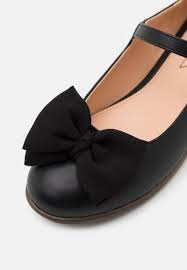
Label: Ballet Flat